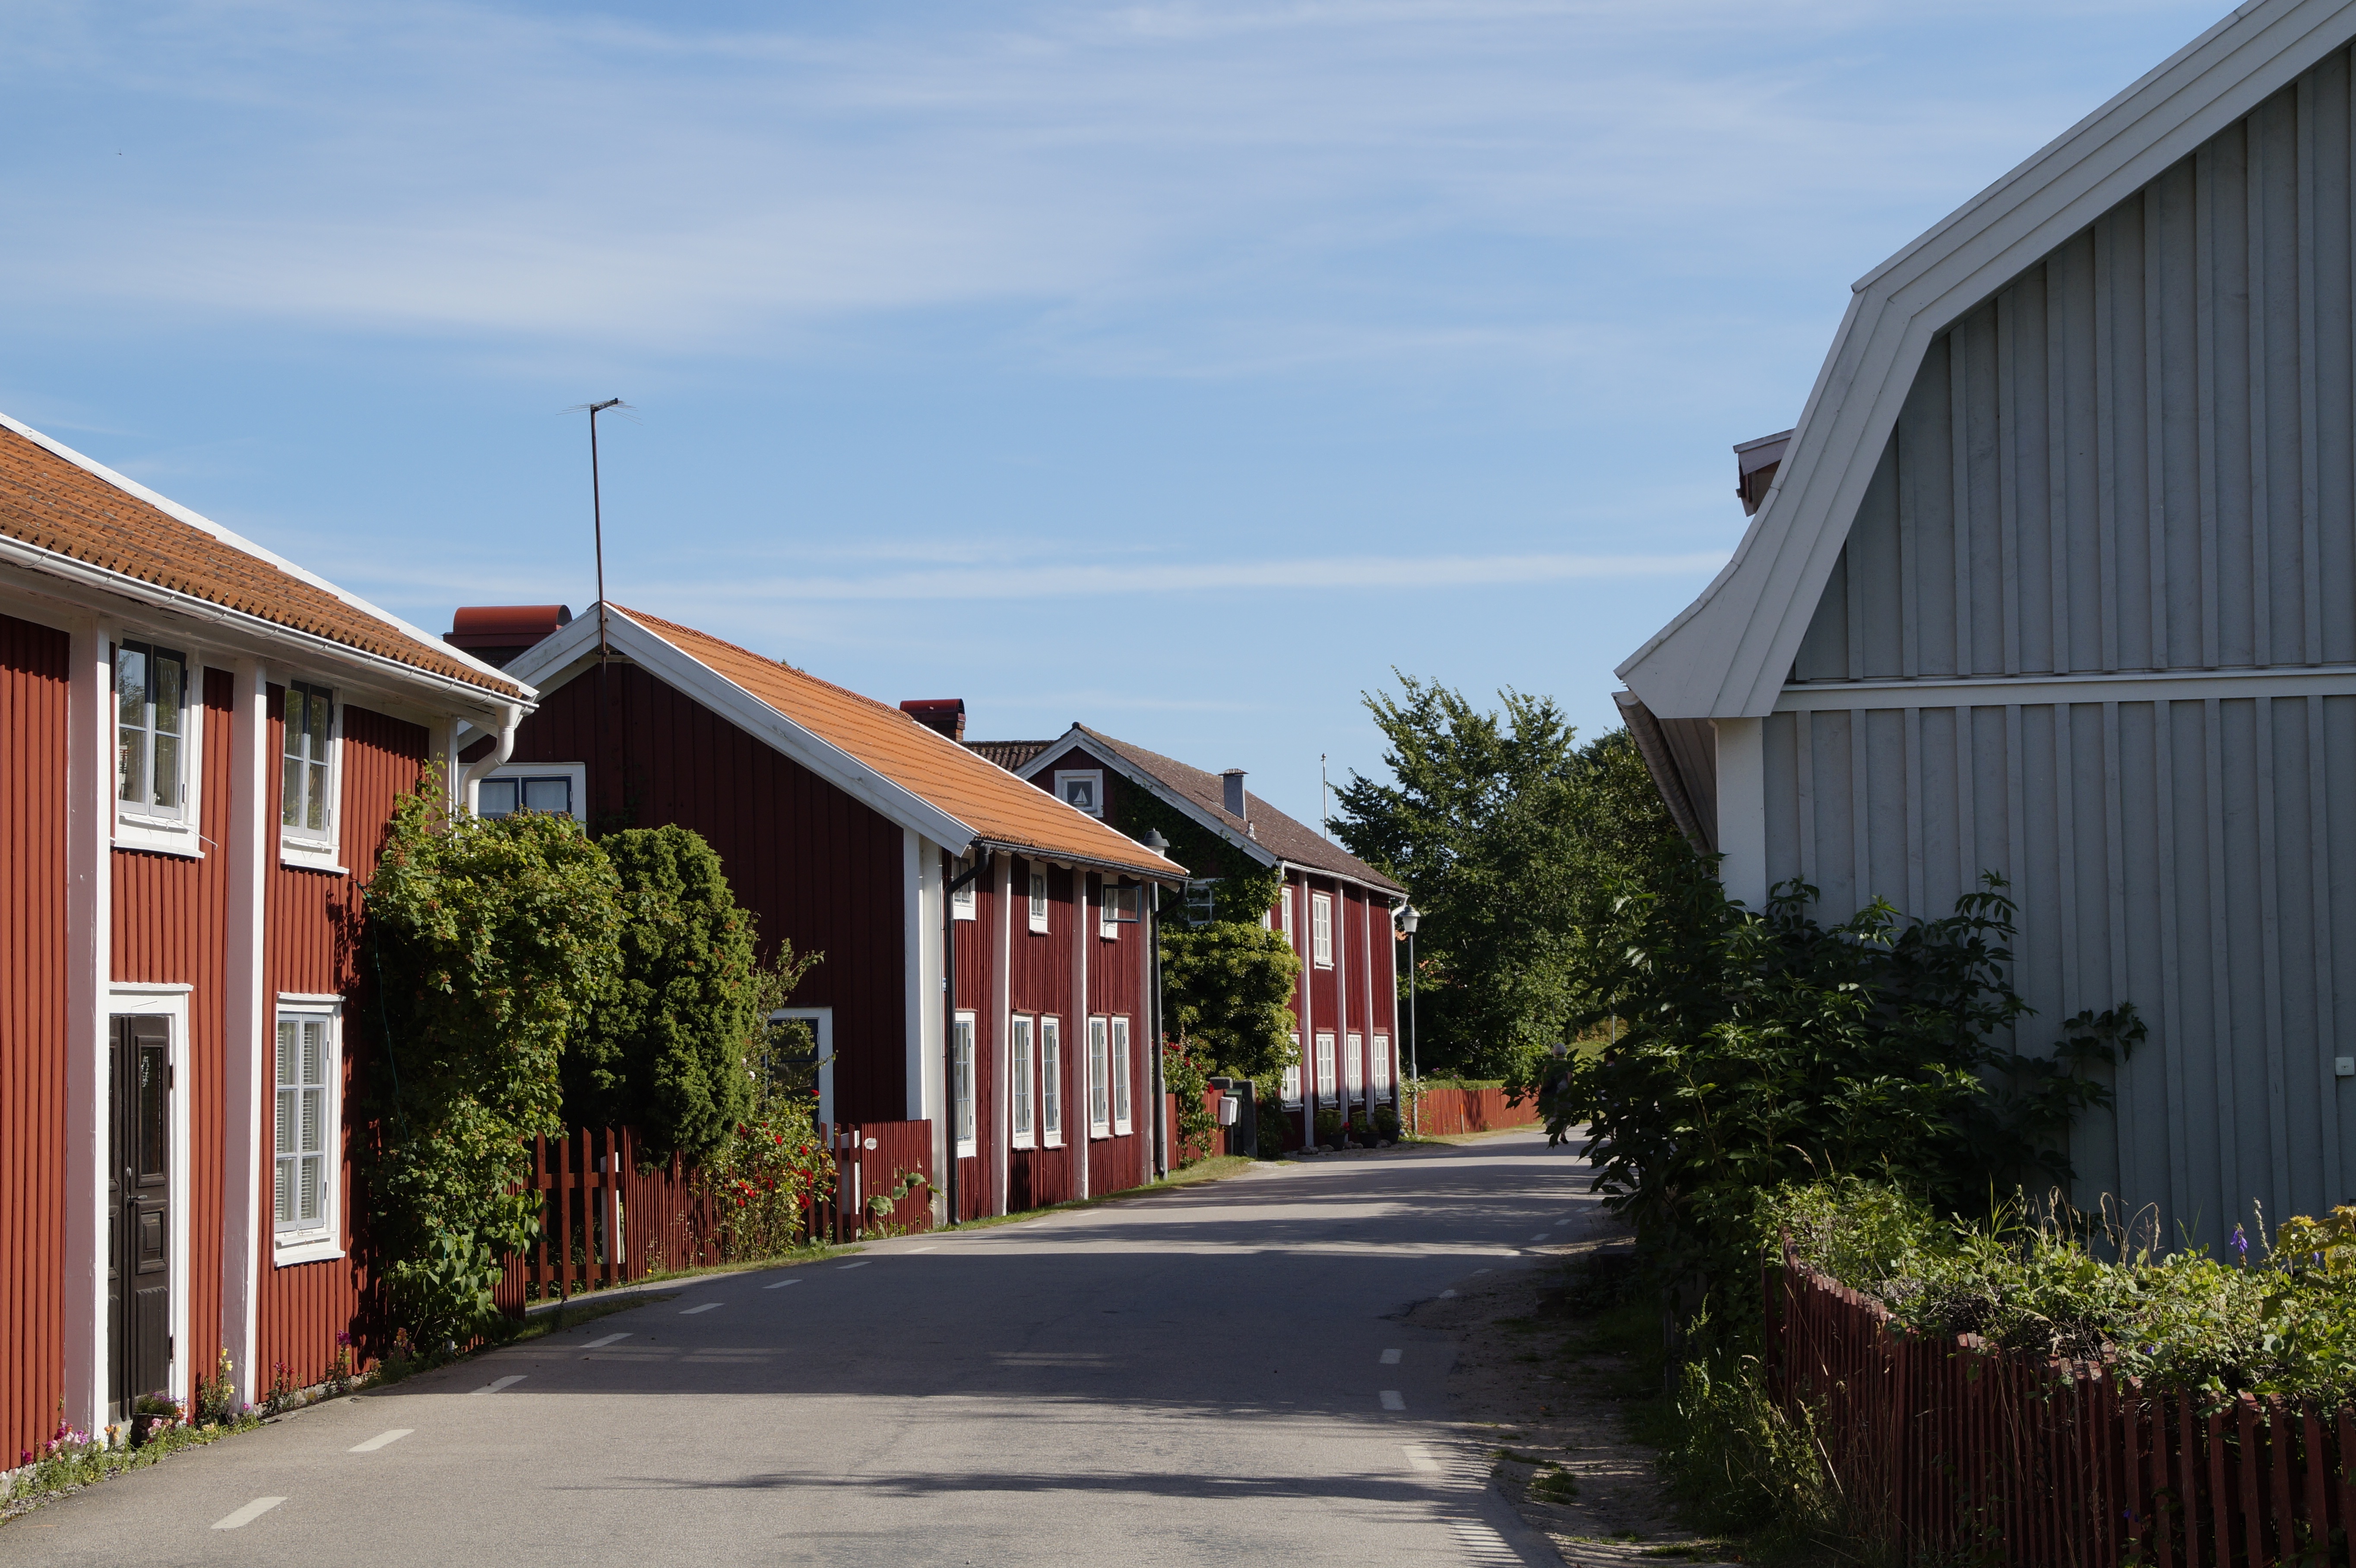
architecture, road, house, town, building, home, village, suburb, cottage, facade, property, sweden, nice, estate, friendly, swedish, neighbourhood, real estate, road train, coastal village, residential area, kristian opel, sweden houses